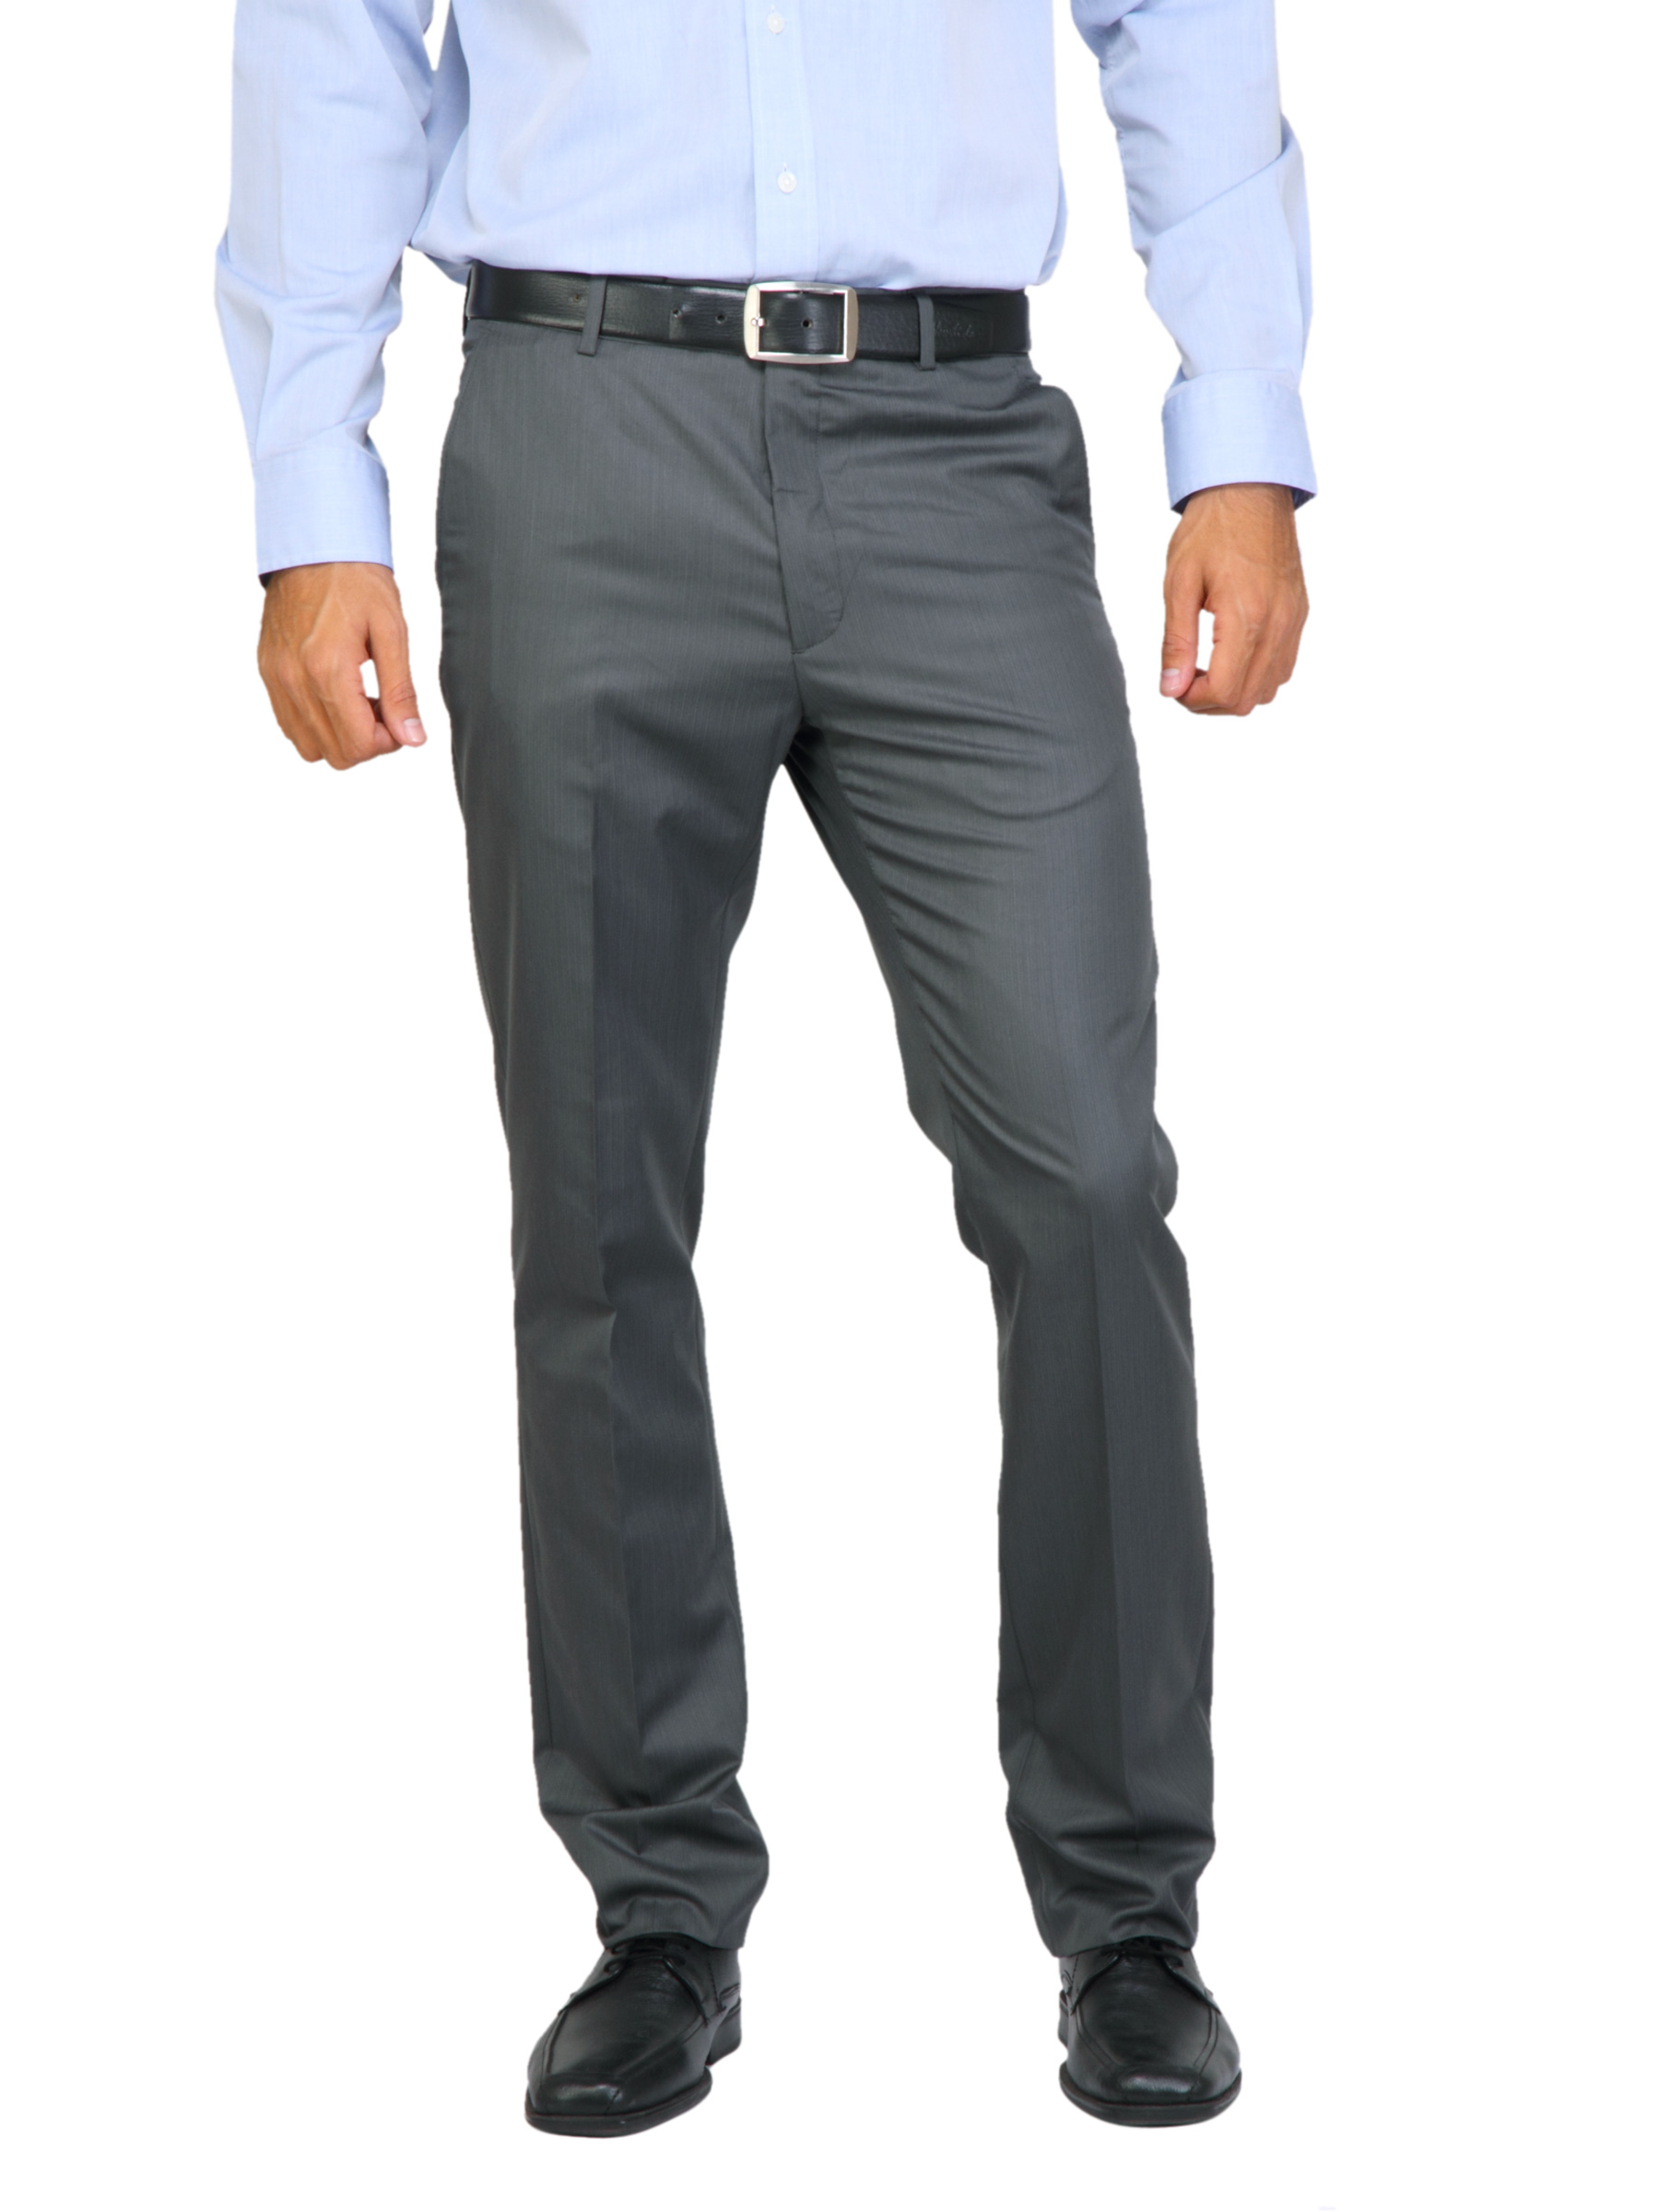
Arrow Men TR Finish Grey Trousers
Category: Apparel / Bottomwear / Trousers
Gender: Men
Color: Grey
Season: Fall 2011
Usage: Formal